Twin Tower Sanctuary

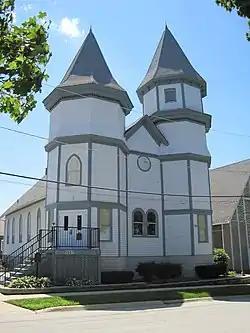

Twin Tower Sanctuary (Old Sanctuary of the United Methodist Church) is a historic Methodist church building at 9967 W. 144th Street in Orland Park, Illinois. The church was completed in 1898, six years after Orland Park was founded, to serve the city's large Methodist population. Architect William Arthur Bennet, who later became well known for his Prairie School works, designed the church in the Queen Anne style. The north side of the church is flanked by the two hexagonal towers that give the church its name. The interior of the church has a Sullivanesque patterned tin ceiling; according to Louis Sullivan scholar Tim Samuelson, it is the best-preserved example of a Sullivanesque tin ceiling in the country.